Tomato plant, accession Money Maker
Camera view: vertical (180 deg); turntable rotation: 60 degrees
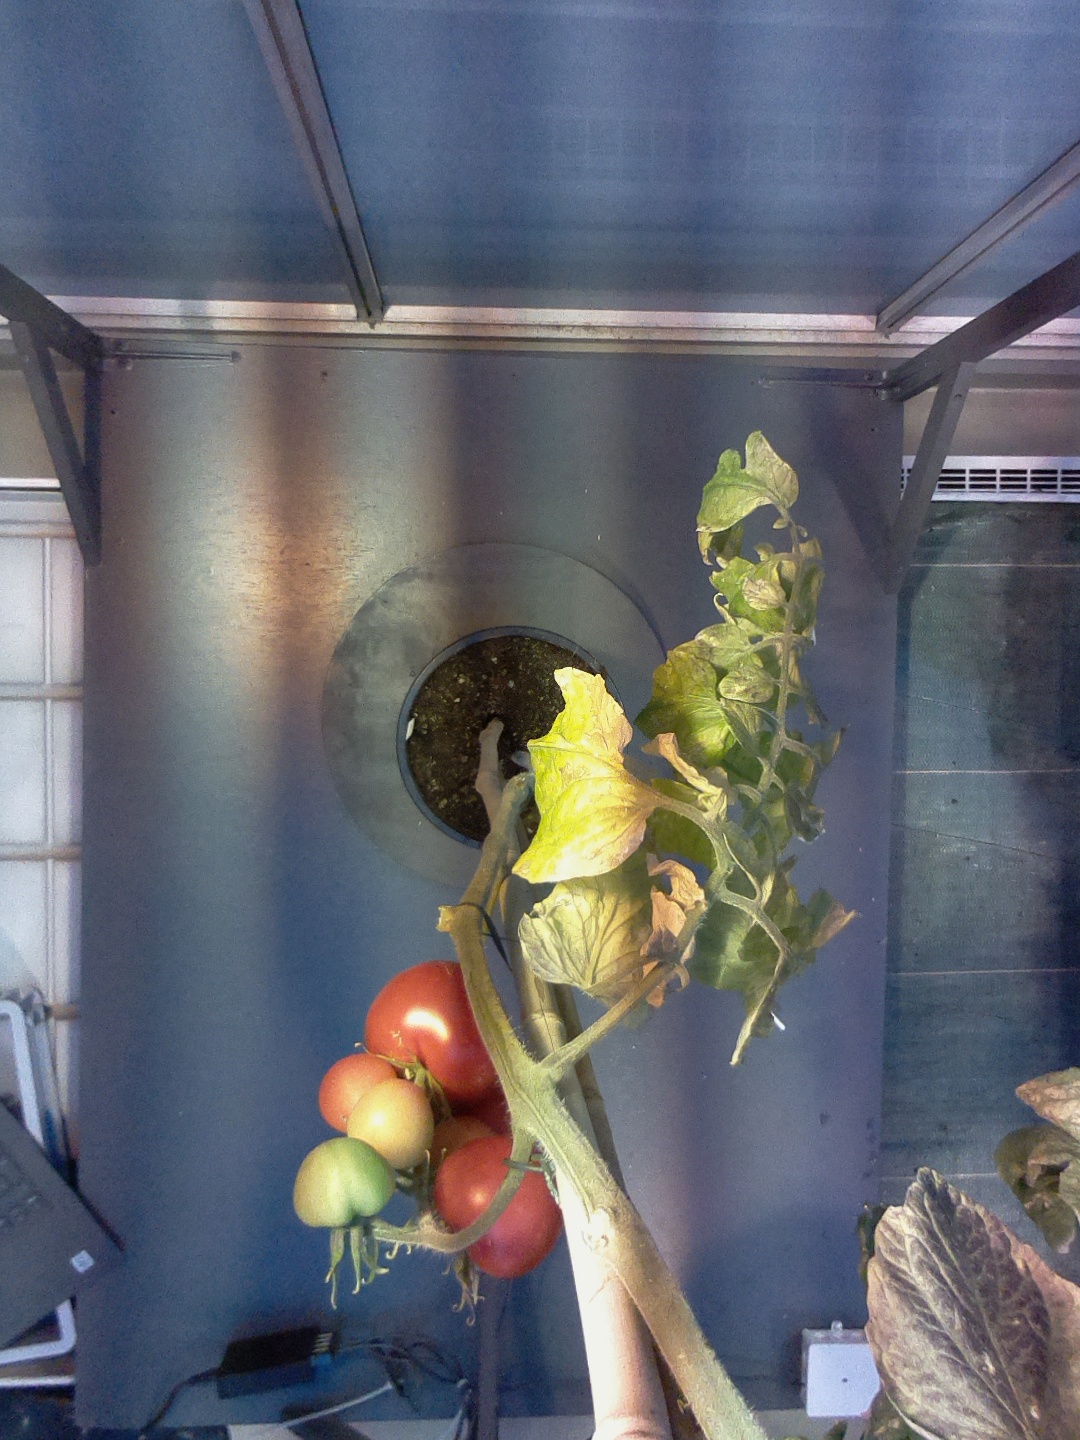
BBCH growth stage 87: 70%-80% of fruits show typical fully ripe color